Henry Fowle Durant

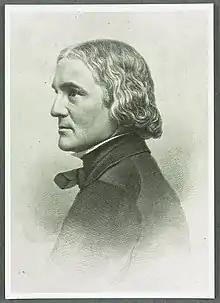
Henry Fowle Durant

Henry Fowle Durant (born Henry Welles Smith; February 20, 1822 – October 3, 1881) was an American lawyer and philanthropist, as well as the co-founder, with his wife, Pauline Durant, of Wellesley Female Seminary, which became Wellesley College.